Pirri

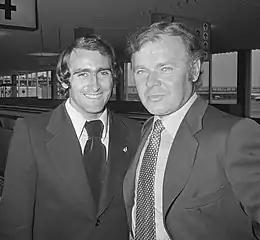
Pirri (left) with László Kubala in 1973

José Martínez Sánchez (born 11 March 1945), nicknamed Pirri, is a Spanish former footballer. A central midfielder in the early part of his career, he finished up as a sweeper.